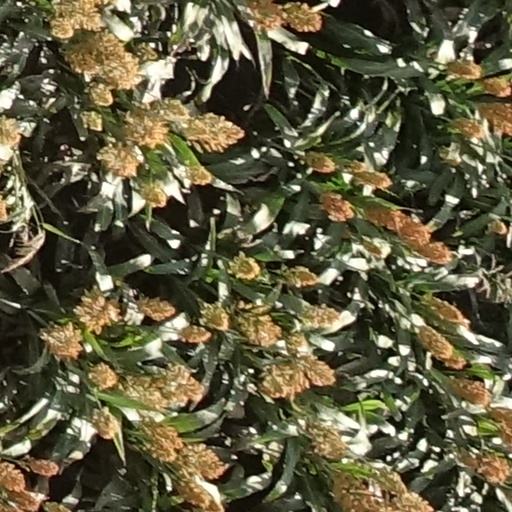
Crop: sorghum